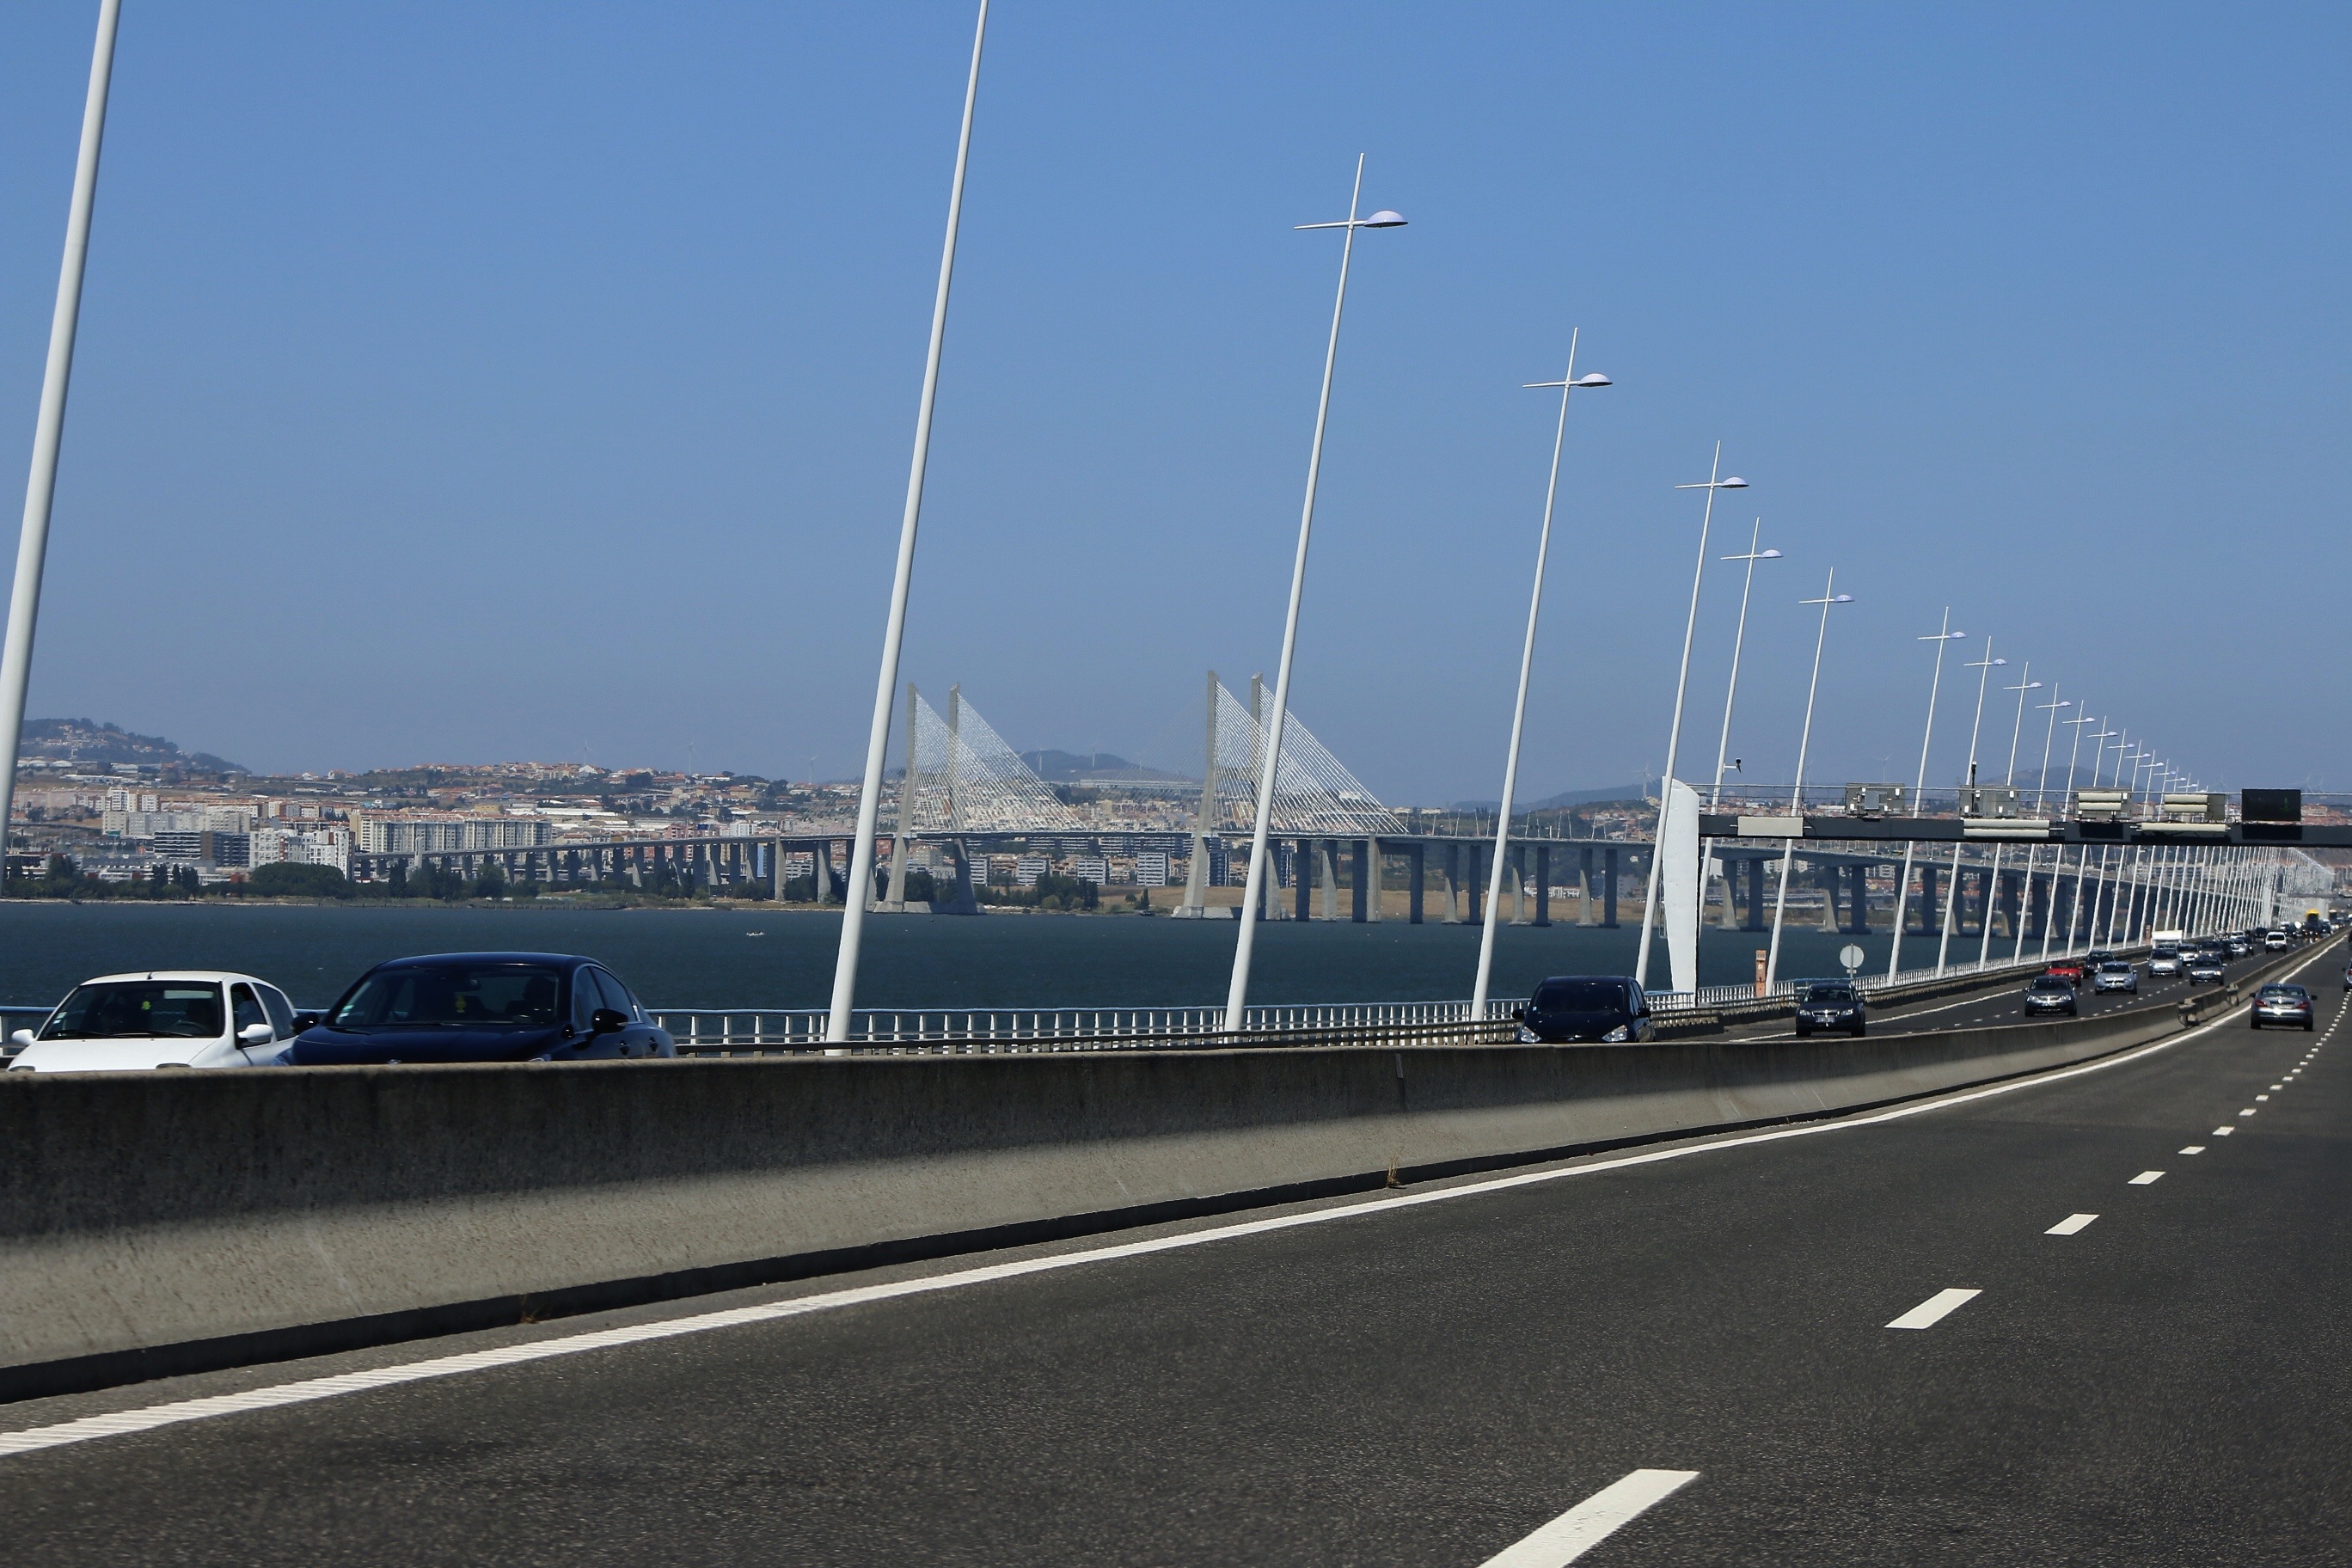
sea, path, dock, road, bridge, highway, asphalt, pavement, vehicle, mast, marina, lane, security, infrastructure, cable stayed bridge, rent a car, nonbuilding structure, controlled access highway